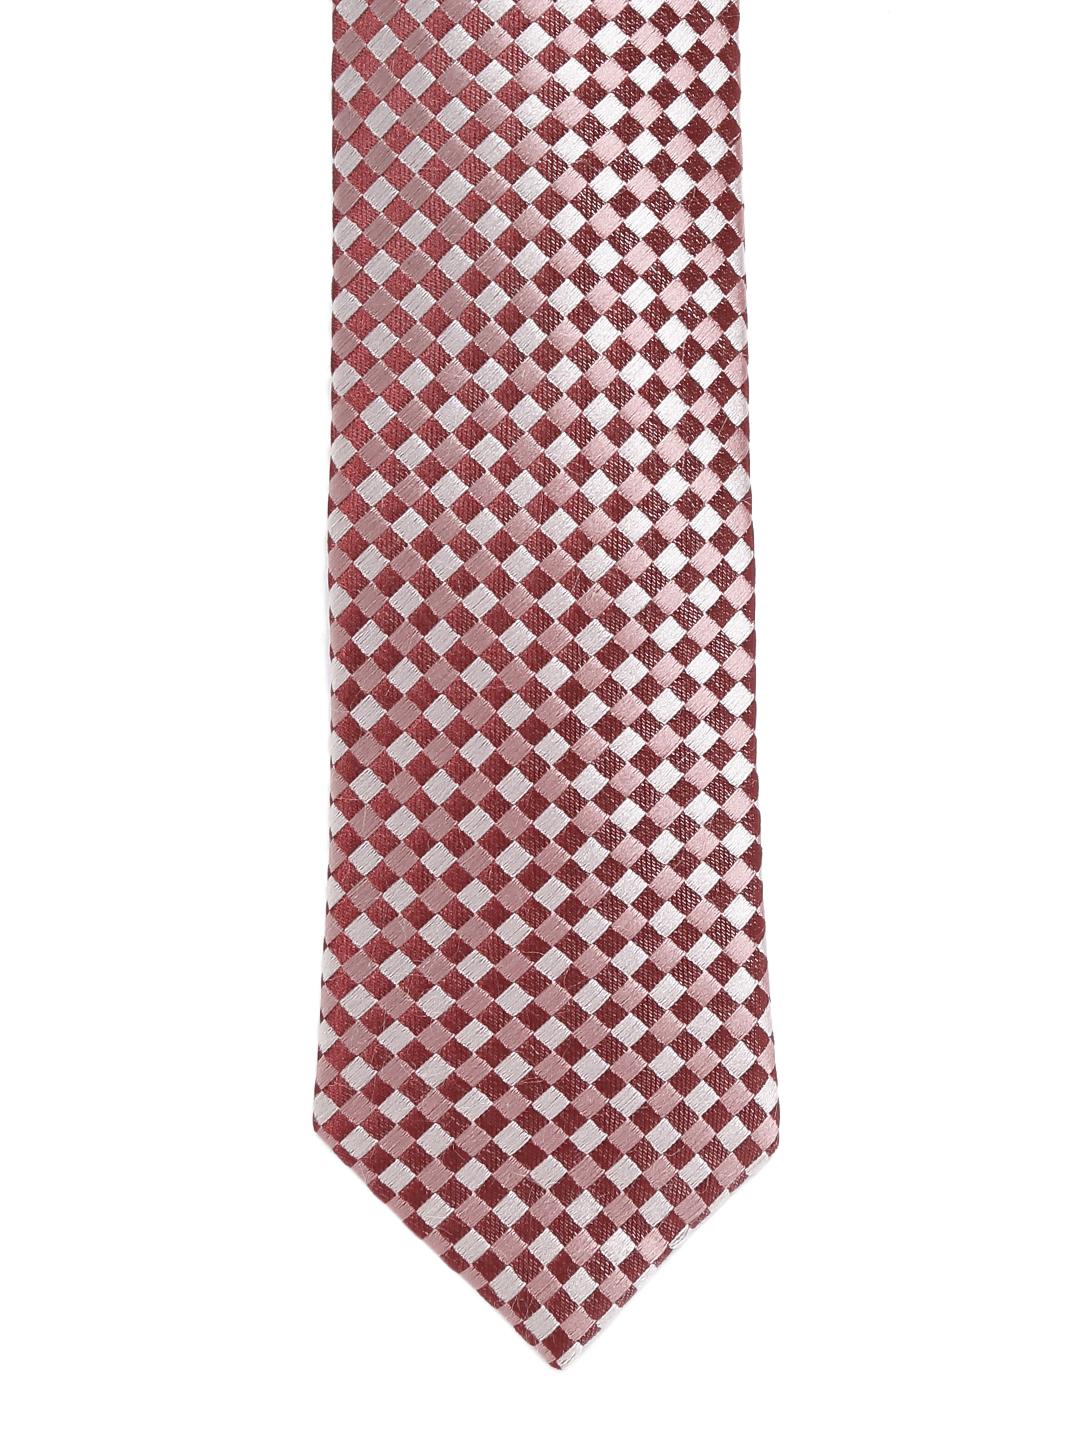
Reid & Taylor Men Maroon Checked Tie
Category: Free Items / Free Gifts / Free Gifts
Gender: Men
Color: Maroon
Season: Summer 2012
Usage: Casual